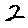
Label: 2